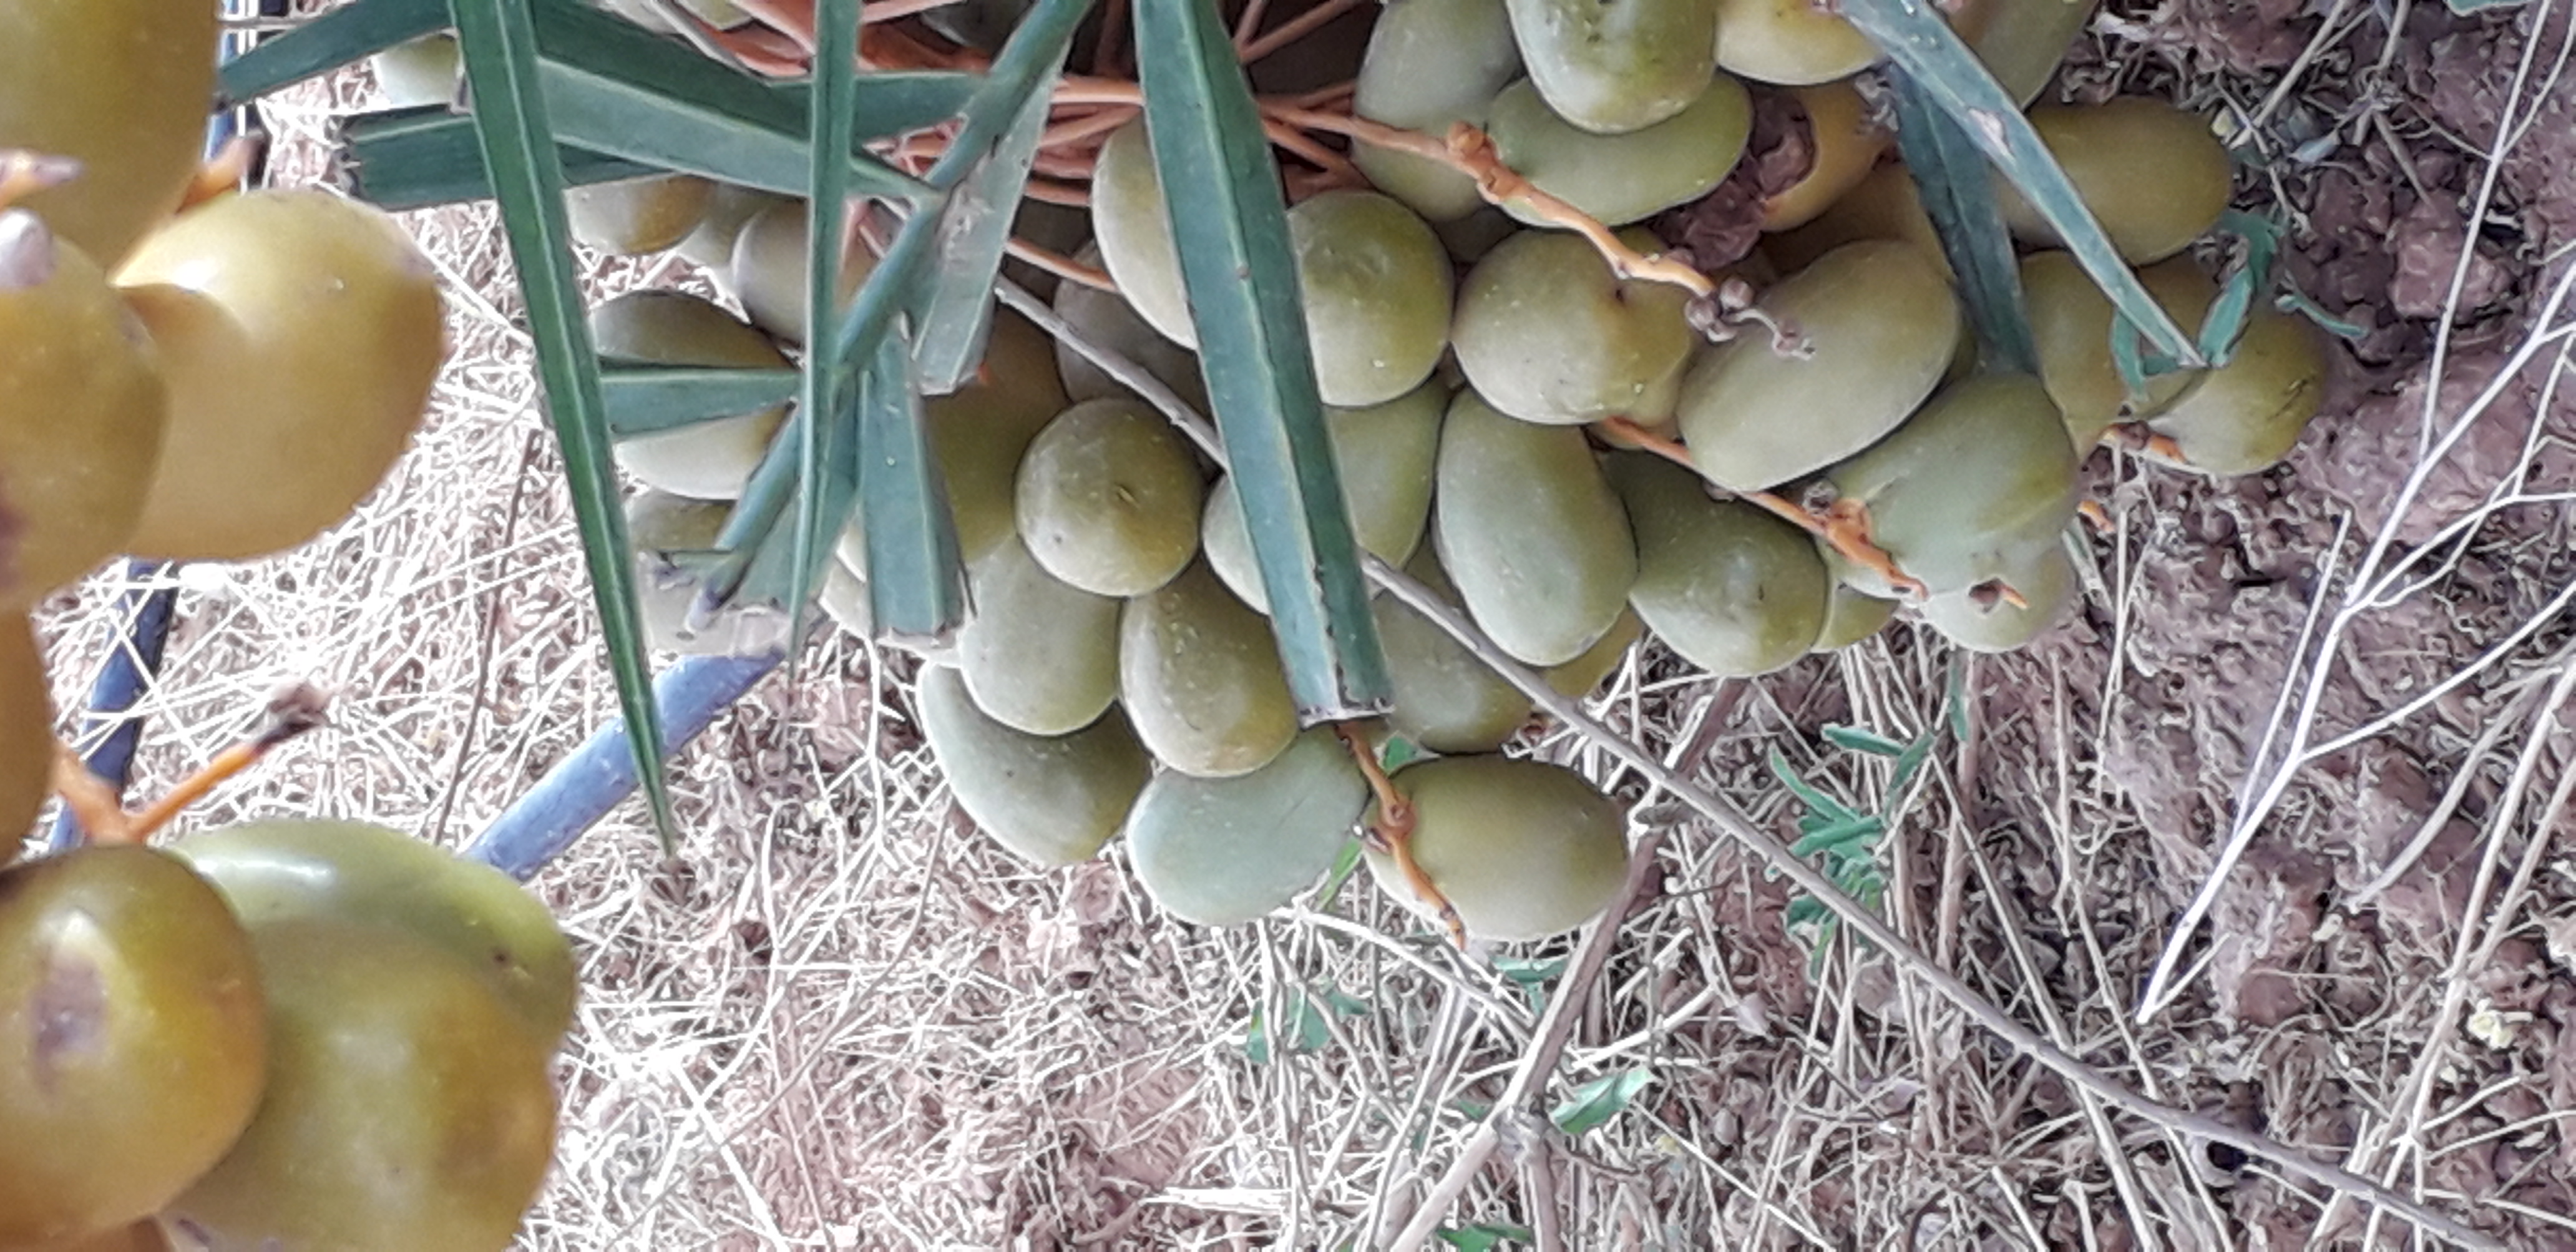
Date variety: Boufagous